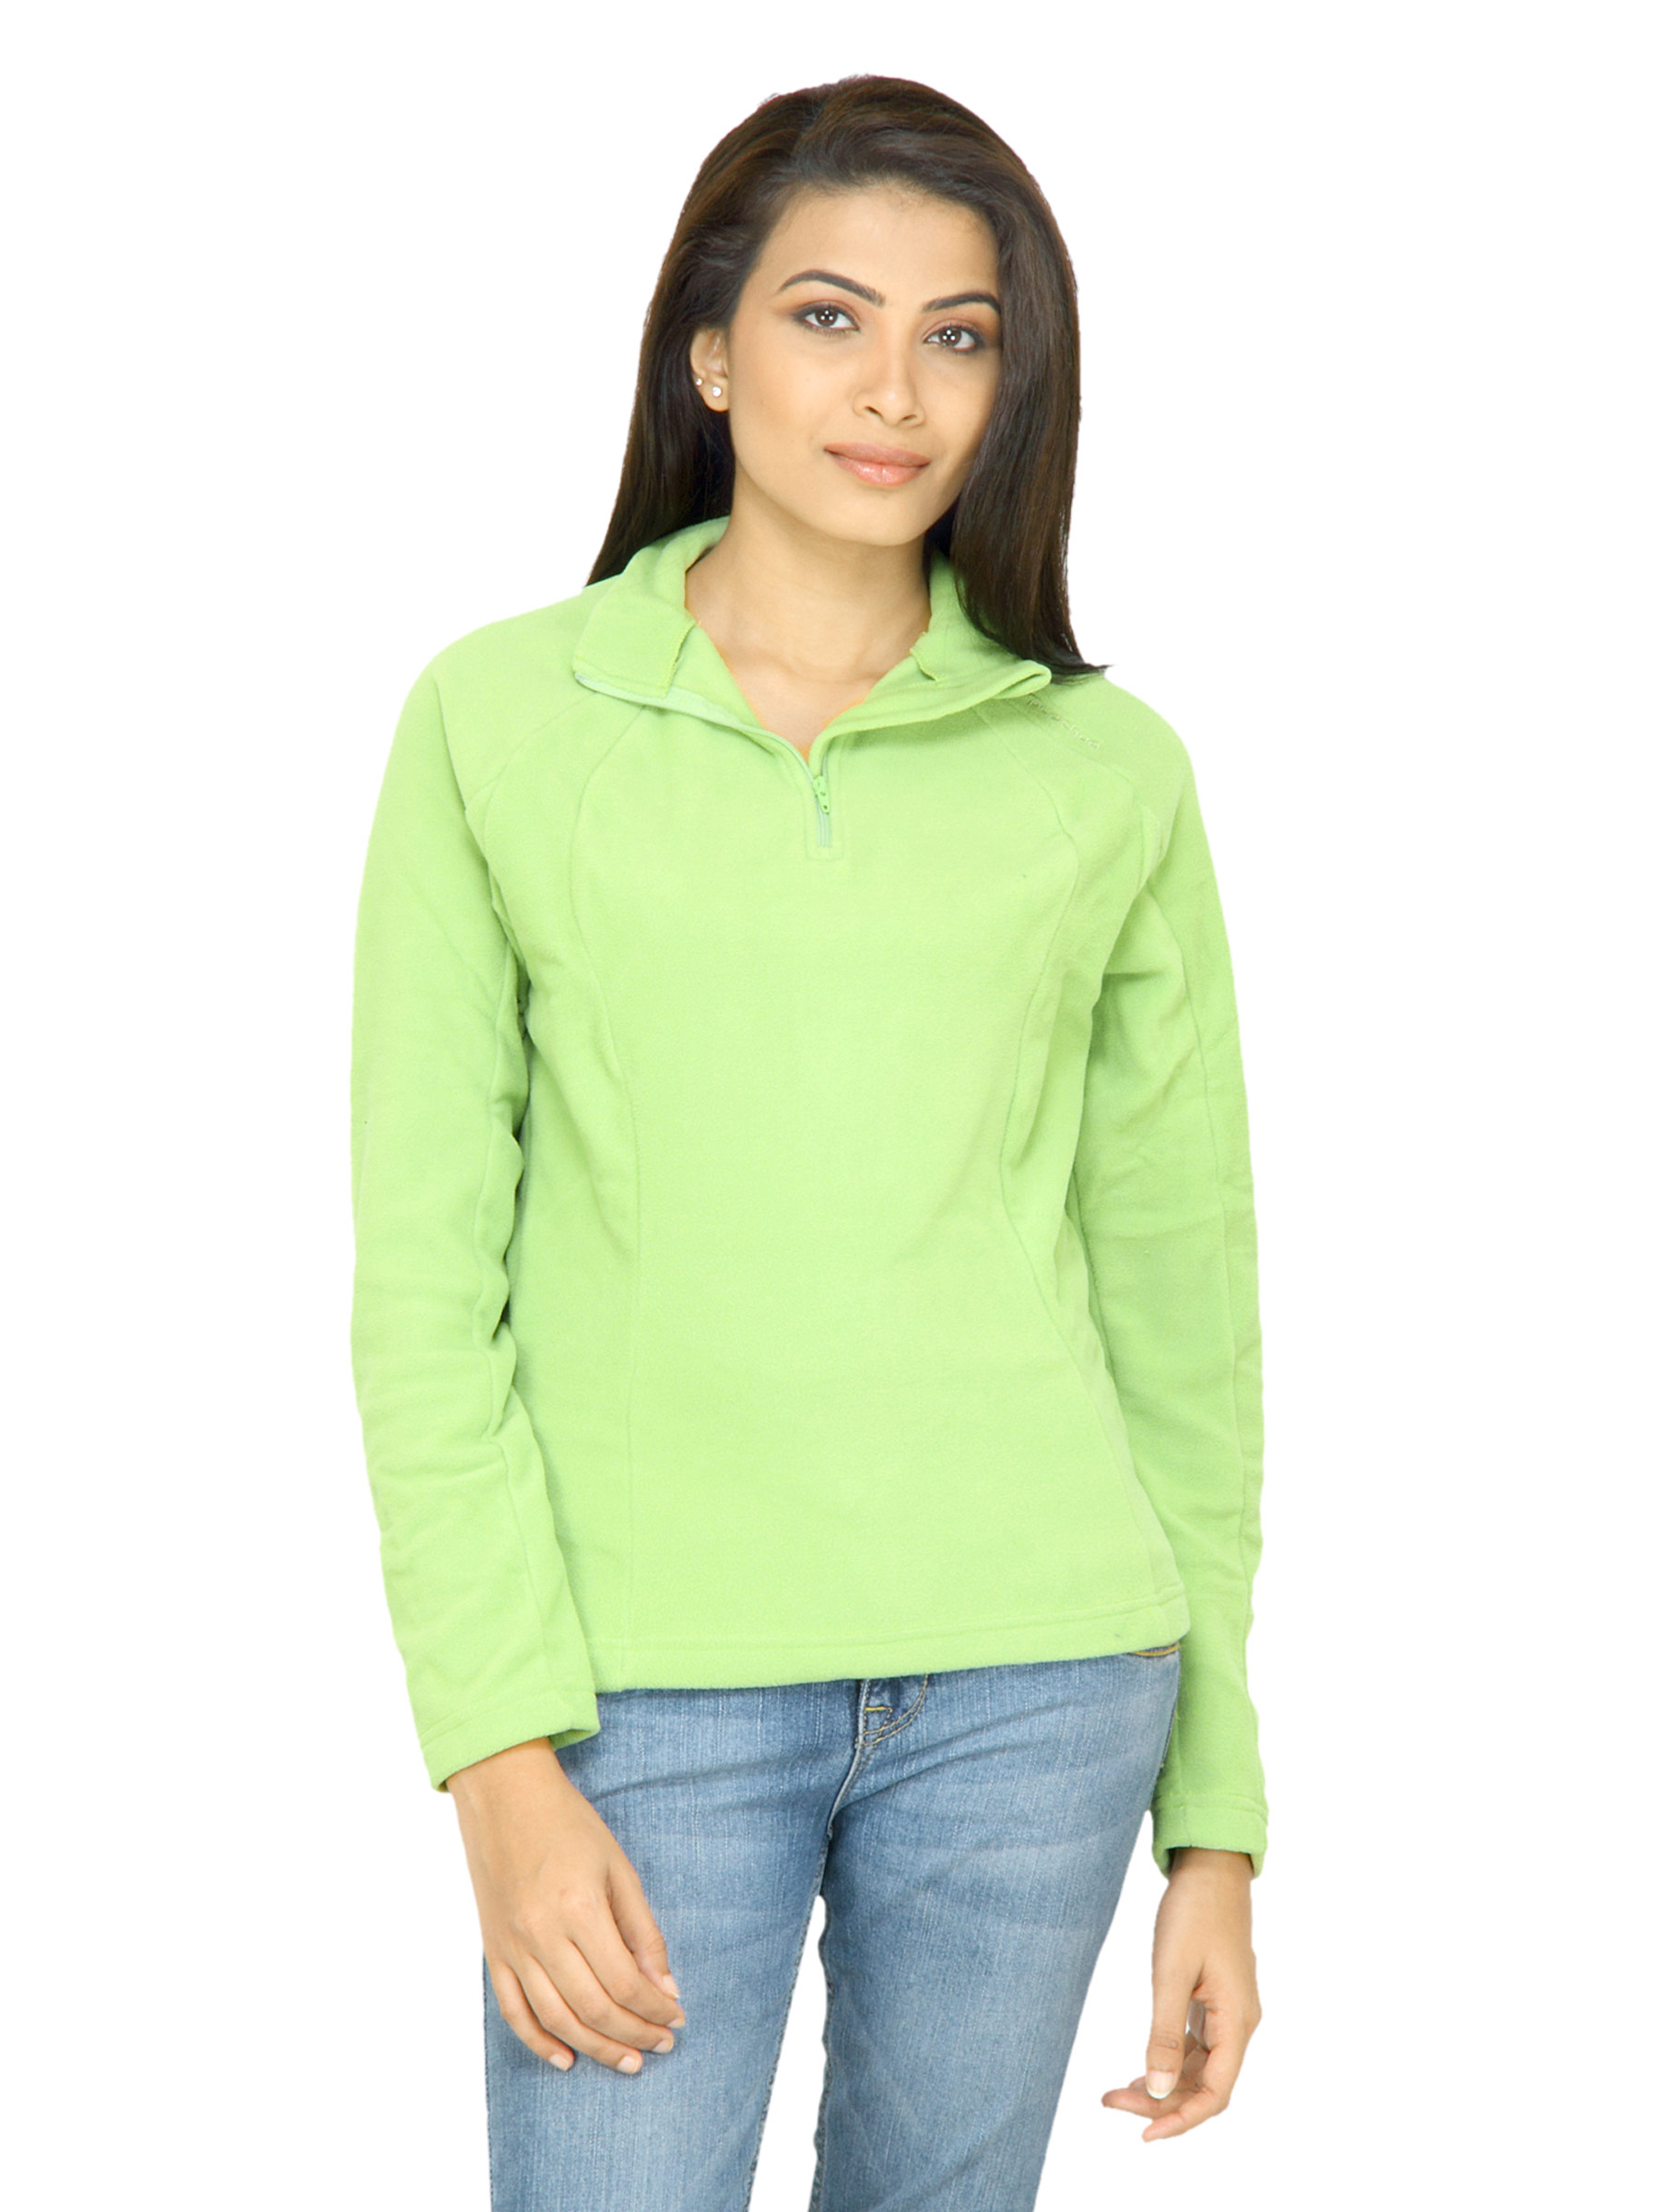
Quechua Women Fleece Green Sweatshirt
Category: Apparel / Topwear / Sweatshirts
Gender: Women
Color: Green
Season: Fall 2011
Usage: Casual